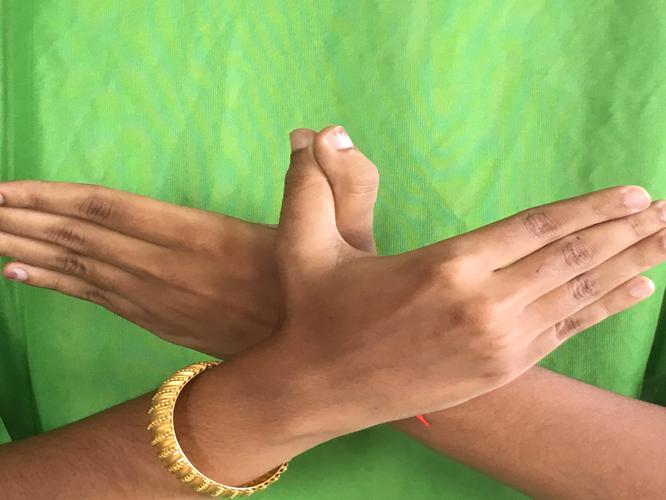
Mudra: Garuda
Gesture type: double_hand